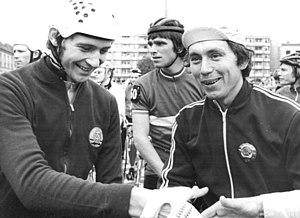
Alexandre Mikaïlovitch Gussiatnikov, parfois orthographié Alexandre Gusyatnikov est au cours des années 1970 un des coureurs cyclistes de l'équipe soviétique, dont il était devenu le "pilier". Il devient ensuite entraîneur de l'équipe de l'URSS puis, à partir de 1989 il dirige quelques équipes formées de jeunes coureurs russes. En 2000, déjà membre du Comité directeur de l'Union européenne de cyclisme, il est élu Président de la Fédération russe de cyclisme.